Sir Arthur Pearson, 1st Baronet

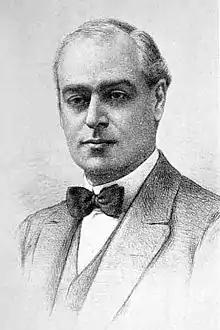
Sketch published 1919

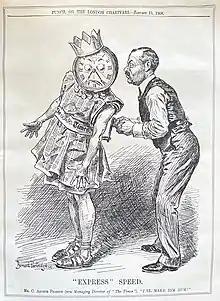
"Punch" cartoon, January 15, 1908, making fun of "Daily Express" founder Arthur Pearson's appointment as manager of "The Times"

Sir Cyril Arthur Pearson, 1st Baronet (24 February 1866 – 9 December 1921), was a British newspaper magnate and publisher, who founded the "Daily Express".